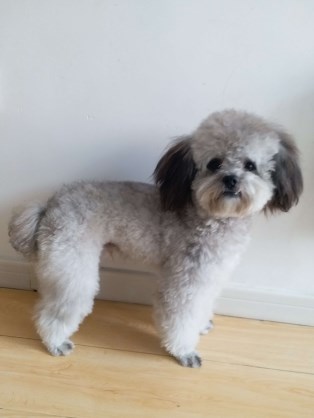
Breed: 7449-n000128-teddy